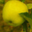
Label: apple